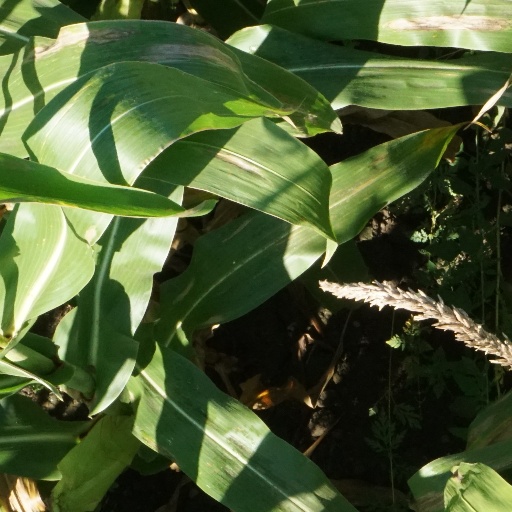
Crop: maize; corn